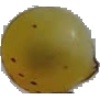
Label: Grape White 3